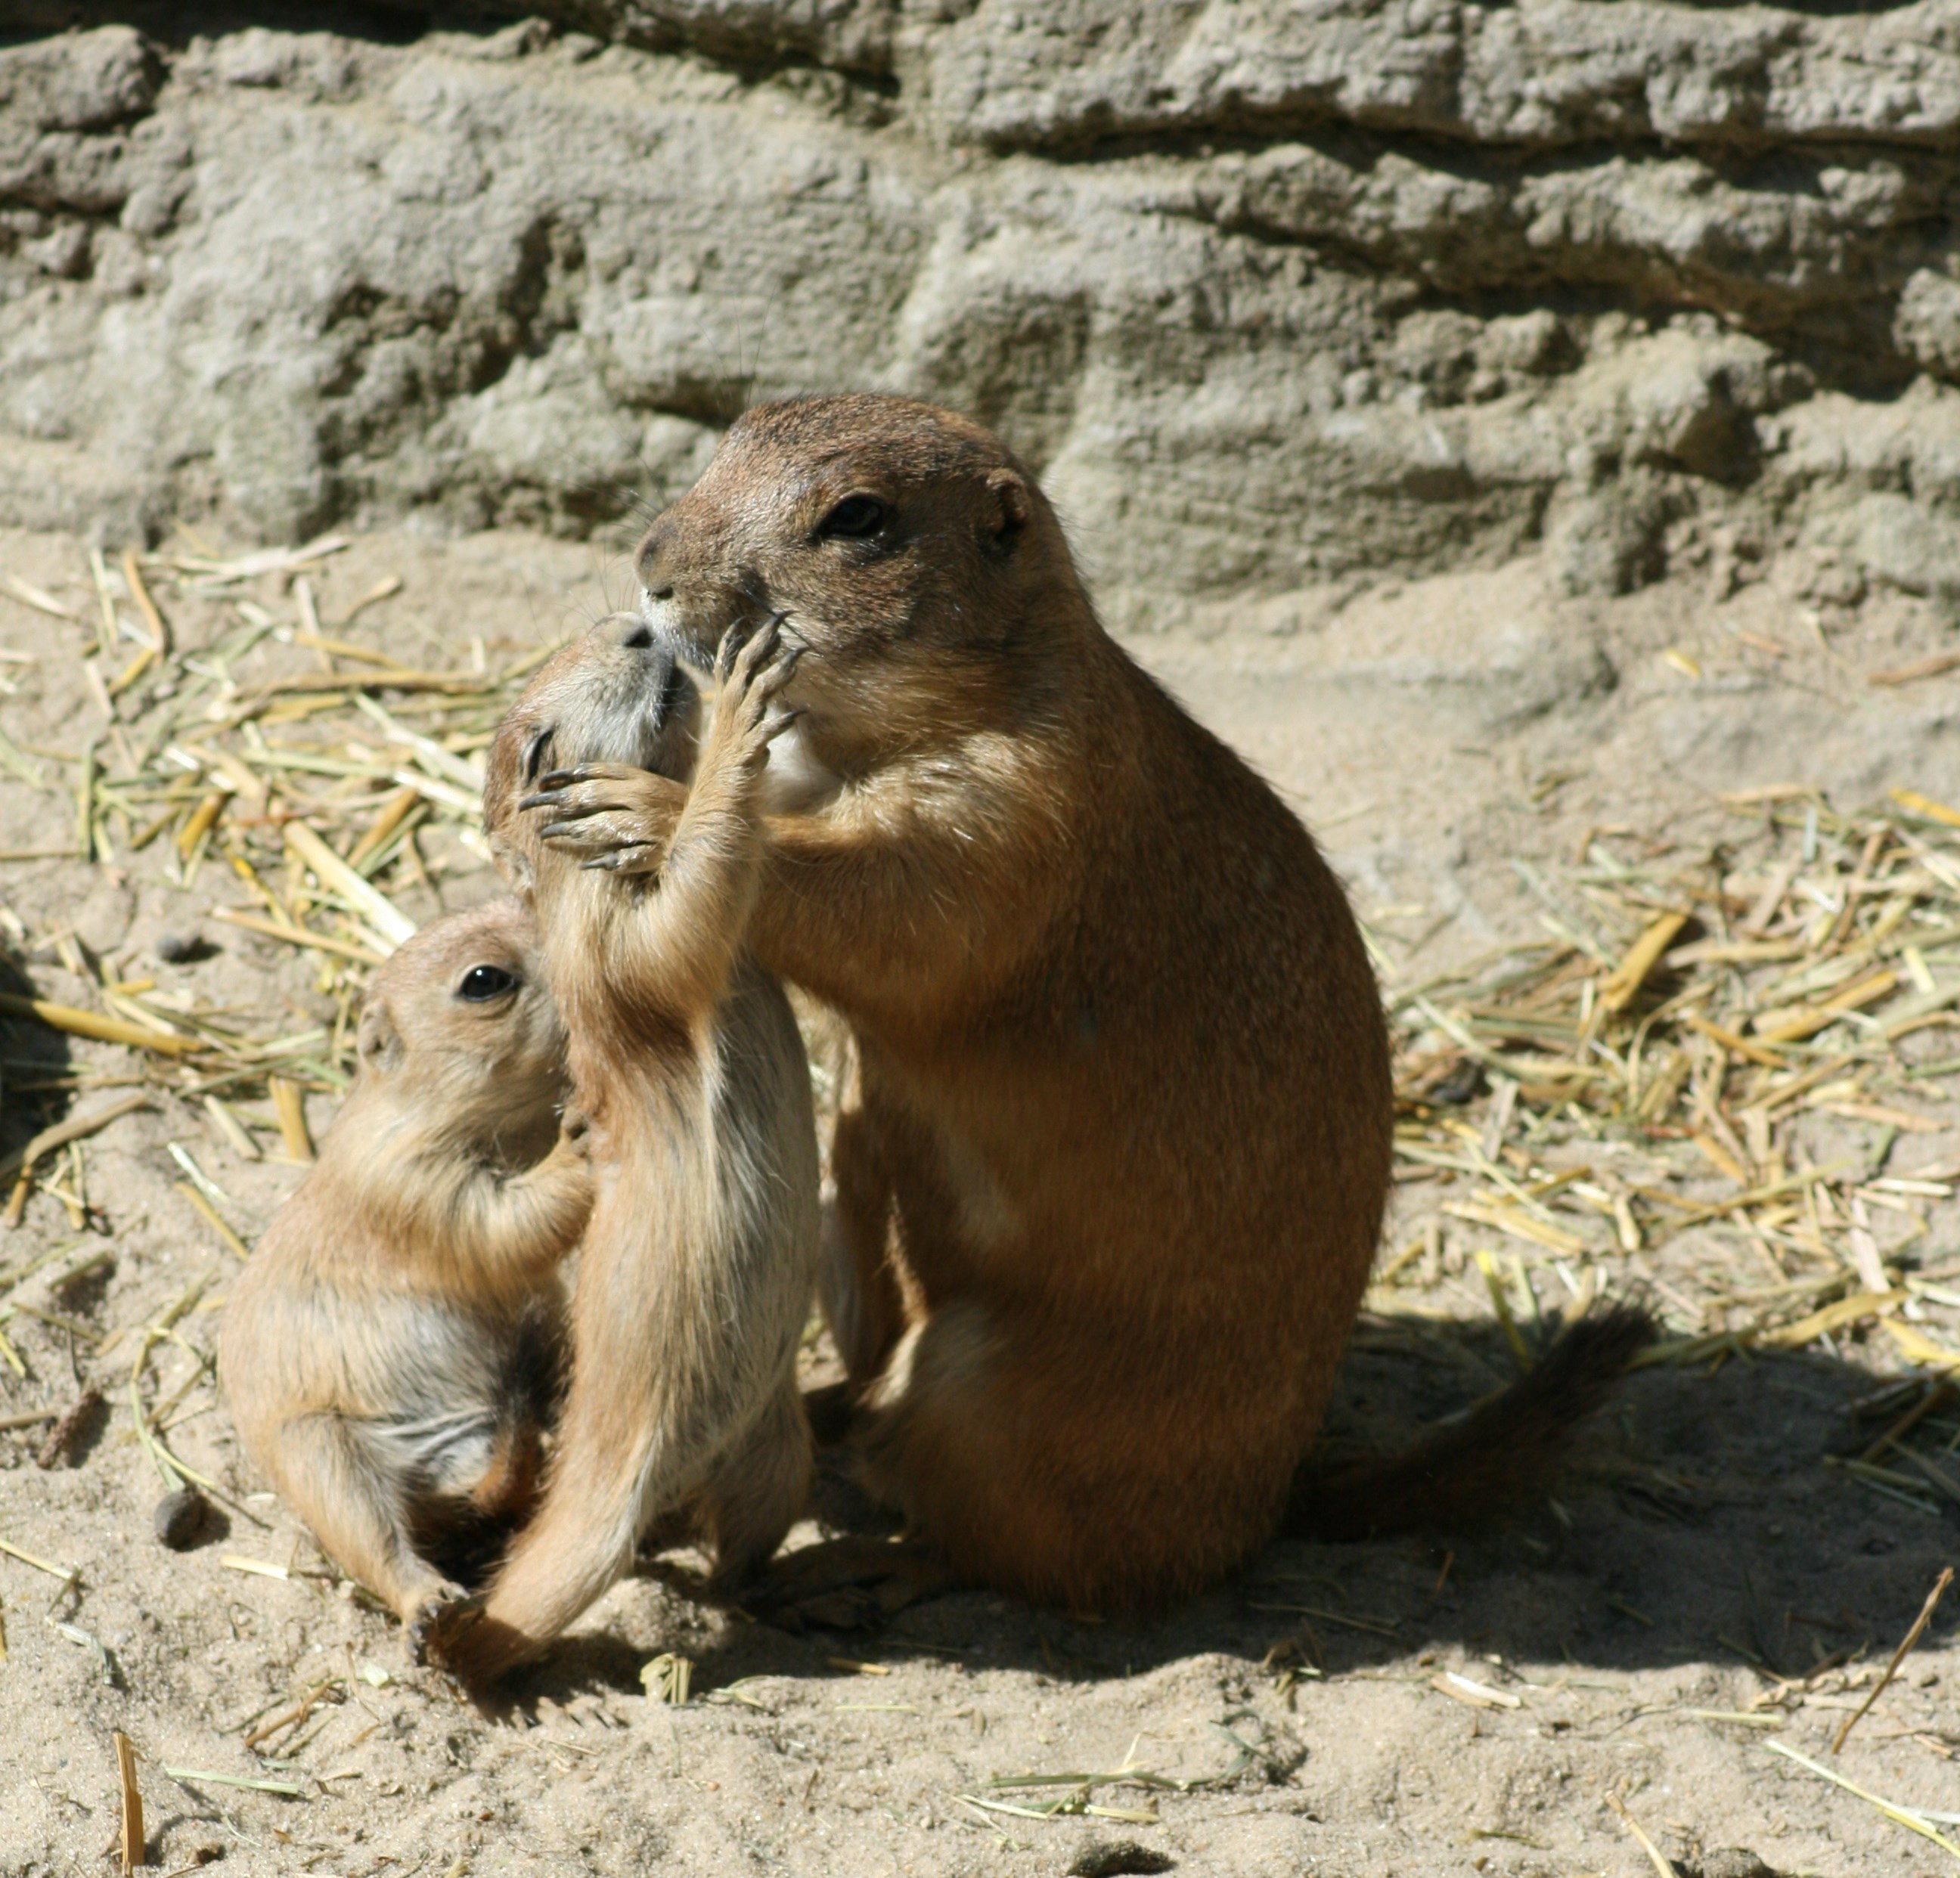
nature, sand, animal, zoo, mammal, squirrel, rodent, fauna, animal world, wildlife photography, marmot, organism, prairie dog, small animals, terrestrial animal